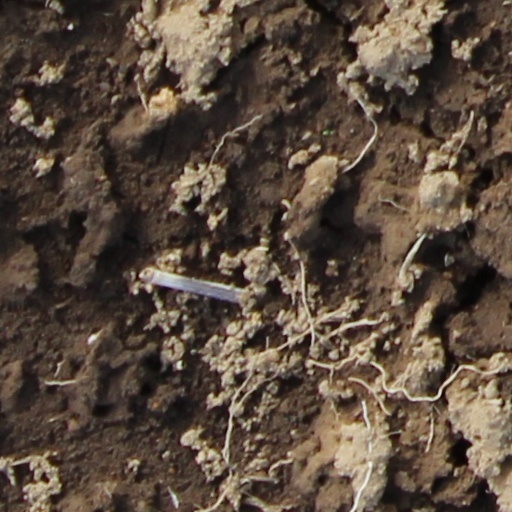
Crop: wheat